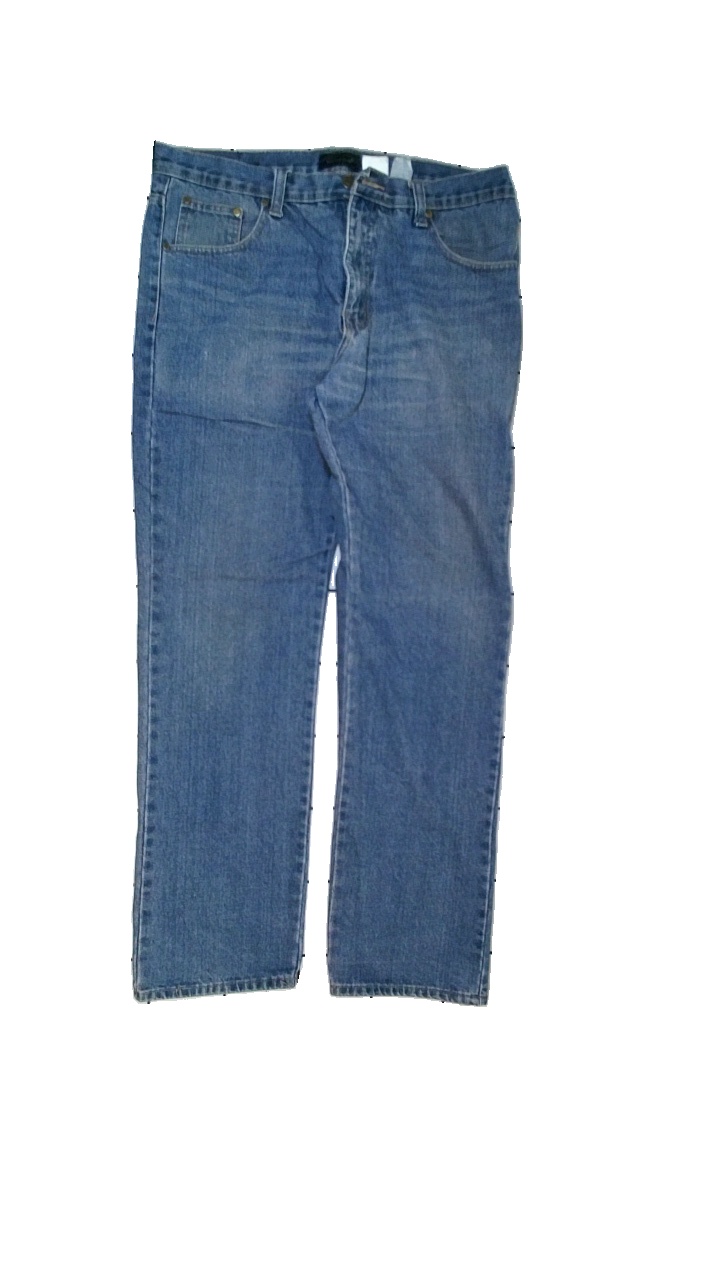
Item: Jeans (Men)
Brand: Roberto Jeans
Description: Jeans
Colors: Blue
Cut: Regular
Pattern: Logo print
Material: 82% bomull 18% polyester
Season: All
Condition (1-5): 3
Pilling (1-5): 4
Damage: smutsigt
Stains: Minor
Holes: Minor
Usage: Recycle
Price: <50